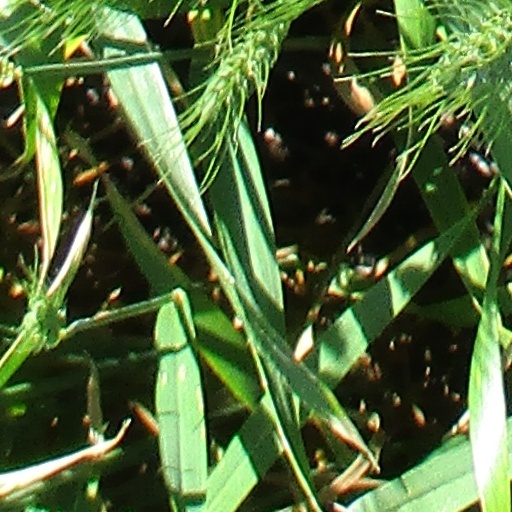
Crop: wheat